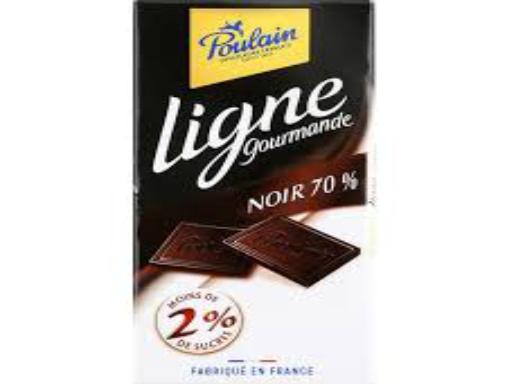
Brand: Poulain
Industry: Food